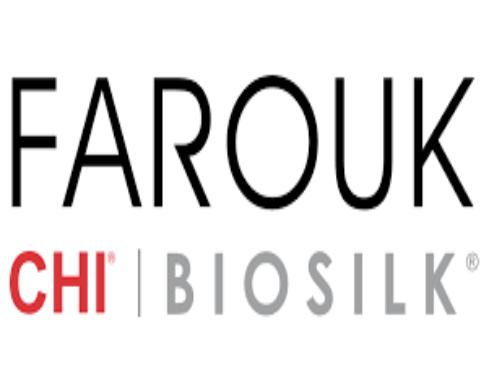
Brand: Biosilk
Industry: Necessities